Colt McCoy

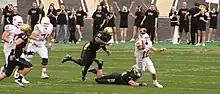
McCoy preparing to throw a 65-yard touchdown pass to Chris Ogbonnaya in the win over Colorado

The Longhorns opened conference play against the Colorado Buffaloes and won 38–14. McCoy threw for two touchdowns and moved past Ricky Williams into second on Texas' all-time list for touchdowns responsible for (passing, rushing, receiving). McCoy at that point had 77, while Williams had 76 with the Horns. Texas continued conference play by defeating #1 ranked Oklahoma Sooners in the 2008 Texas vs. Oklahoma football game. McCoy was 28 for 35 for 277 yards and one touchdown, bringing Texas to the position of the #1 in the AP poll for the first time since 1984.